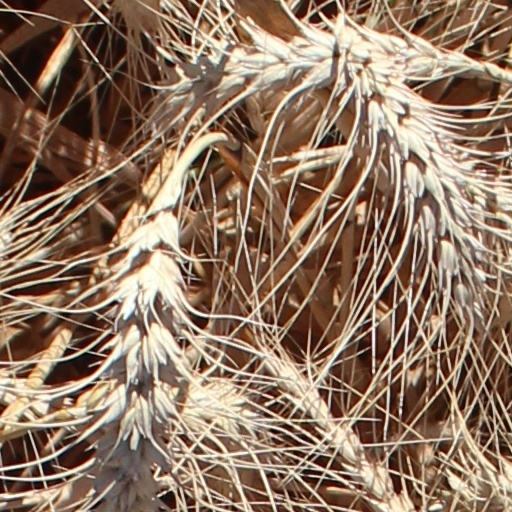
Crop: wheat